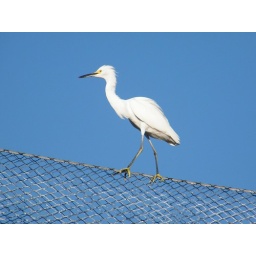
snowy egret looking lovely against the blue sky